2014 U.S. Open Cup final

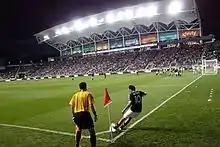
Maidana taking a corner kick for Philadelphia

Neither team made substitutions at halftime. The Sounders came out on the attack and were awarded a corner kick just three minutes into the period. Carlos Valdes attempted to clear the ball but Marshall headed it towards goal for MacMath to clear. Barrett scored from close range and the match was level at 1–1.